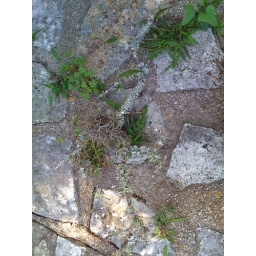
This green organism can be found on the branches of the largest tree in the yard that's lost it's leaves.